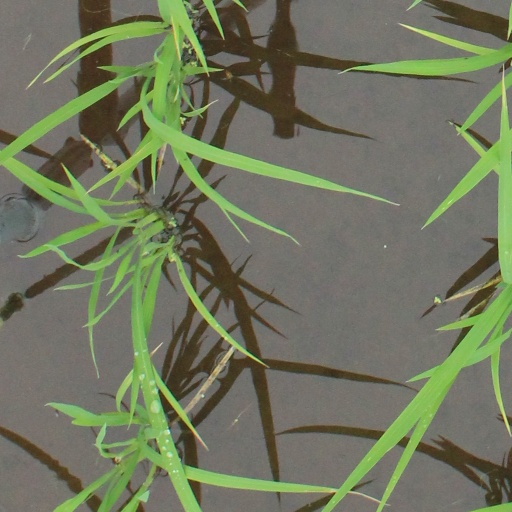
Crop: rice